Franny Armstrong

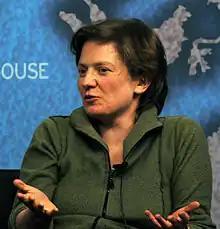
Armstrong at Chatham House in 2013

Franny Armstrong (born 3 February 1972) is a British documentary film director working for her own company, Spanner Films, and a former drummer with indie pop group The Band of Holy Joy. She is best known for three films: "The Age of Stupid", a reflection from 2055 about climate change, "McLibel", about the McDonald's court case and "Drowned Out", following the fight against the Narmada Dam Project.